Foreign Affairs Council

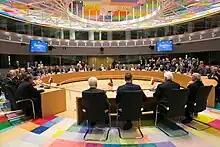
A meeting of the FAC during the signing of the joint notification on the Permanent Structured Cooperation (PESCO) in 2017, featuring both foreign and defence ministers.

The Foreign Affairs Council (FAC) is a configuration of the Council of the European Union that convenes once a month. Meetings bring together the foreign ministers of the member states. Ministers responsible for European affairs, defence, development or trade also participate depending on the items on agenda. The configuration is unique in that is chaired by the High Representative of the Union for Foreign Affairs and Security Policy (HR/VP) rather than the member state holding the presidency of the Council of the European Union. There is one exception, when the FAC meets in the configuration of ministers responsible for trade (FAC/Trade), with the presiding member state's minister chairing the meeting.